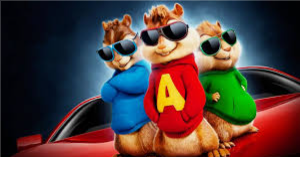
Portrait style: Cartoon Portrait